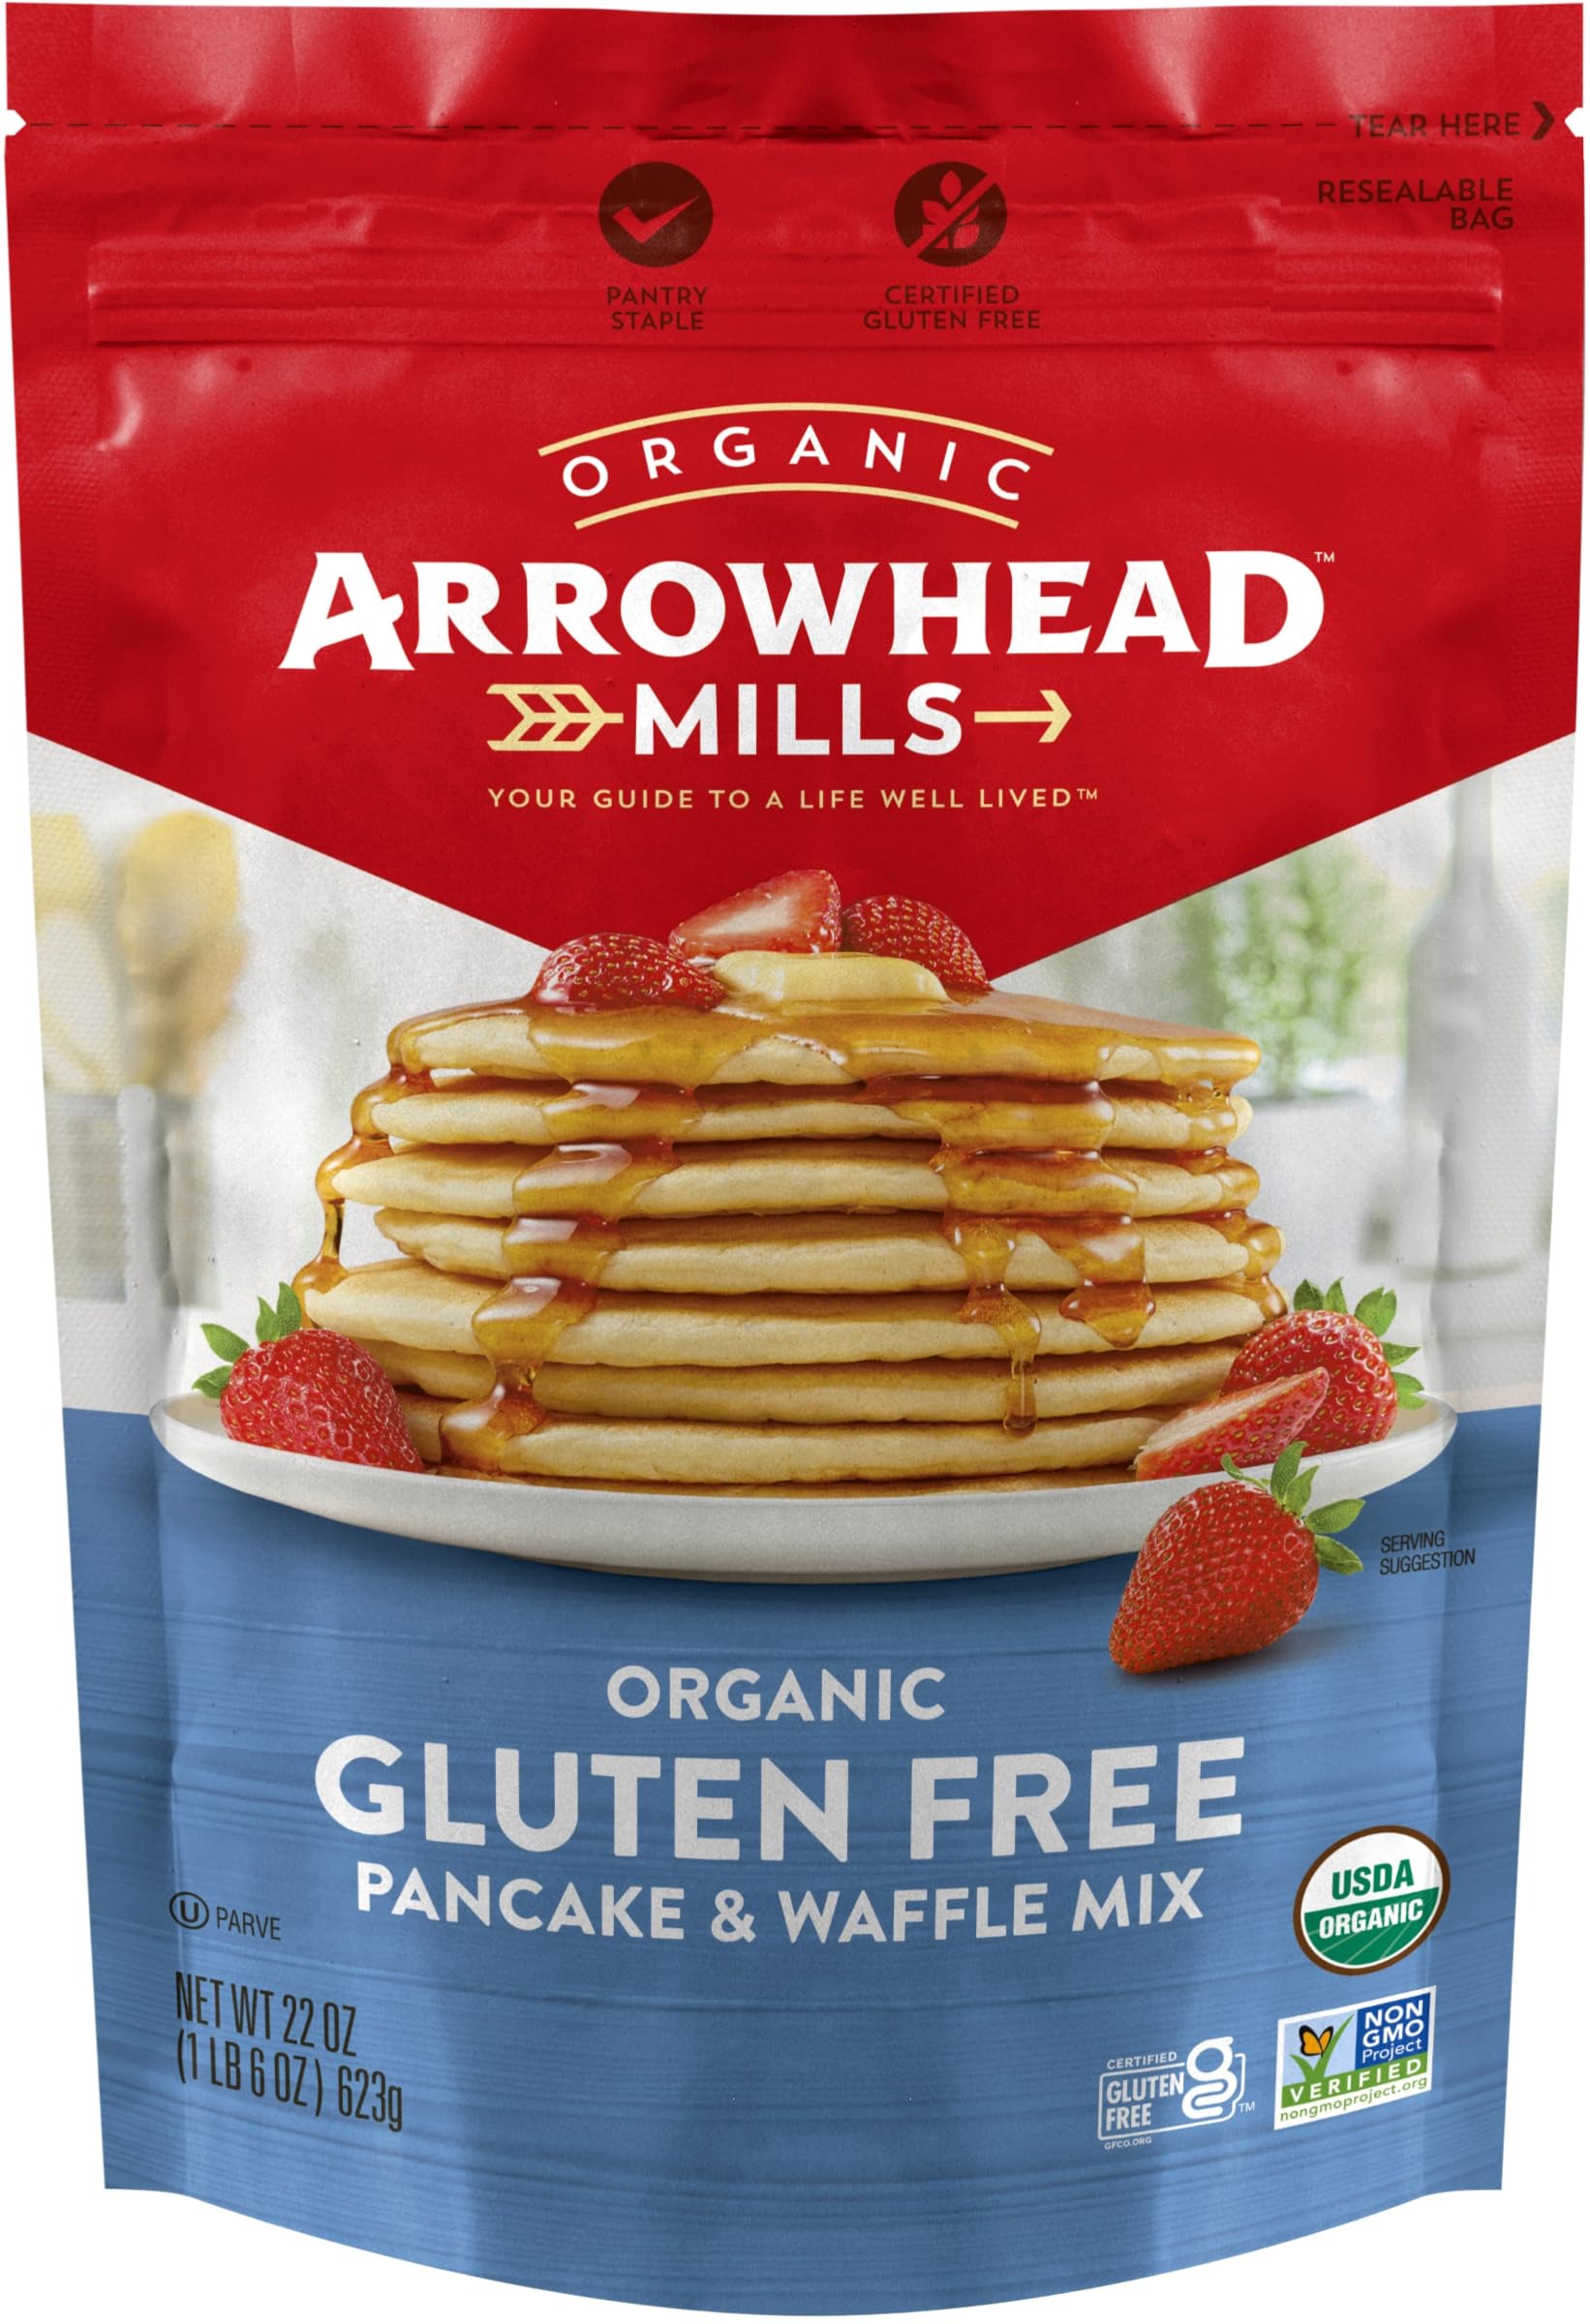
Item Name: Arrowhead Mills Organic Gluten Free Pancake & Waffle Mix, 22 oz Bag
Bullet Point 1: 1 - 22 oz Bag of Arrowhead Mills Organic Gluten Free Pancake & Waffle Mix
Bullet Point 2: Certified Gluten Free, Certified USDA Organic, Non GMO Project Verified, Kosher Parve
Bullet Point 3: 100% commitment to quality
Bullet Point 4: Made with rice flour and other simple ingredients
Bullet Point 5: Just add oil, milk, and an egg to this pancake mix to make delicious gluten free pancakes or waffles
Product Description: <b>1 - 22 oz Bag of Arrowhead Mills Organic Gluten Free Pancake & Waffle Mix</b><br>Arrowhead Mills Organic Gluten Free Pancake & Waffle Mix is perfectly crafted to help you live your best gluten free lifestyle. Enjoy delicious gluten free pancakes hot off the griddle without sacrificing taste or texture. USDA Organic, Non-GMO, Gluten Free and Kosher Parve.
Value: 22.0
Unit: Ounce

Price: 7.235